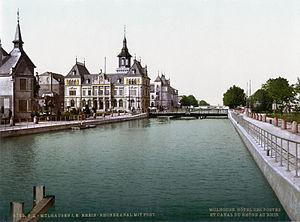
Mulhouse
L'histoire de Mulhouse commence au début du IXᵉ siècle, lorsque la deuxième ville d'Alsace fut mentionnée pour la première fois.
Le canal du Rhône au Rhin est un canal français qui relie la Saône, affluent navigable du Rhône, au Rhin, par la vallée du Doubs et son prolongement en Haute Alsace jusqu'à Niffer sur le Rhin, un autre prolongement rejoignant Strasbourg par la canalisation de l'Ill. Il est conçu comme un maillon nécessaire pour connecter les ports maritimes du nord de l'Europe avec ceux de la Méditerranée en créant une liaison fluviale Rotterdam-Marseille en passant par l'Allemagne. Pendant sa réalisation, le canal a changé plusieurs fois de nom et dans la période récente on parle de la « Liaison Rhin-Rhône » mais la dénomination « Canal du Rhône au Rhin » a prévalu pendant près de cent cinquante ans. La société le gérant fut parmi les premières cotées à la Bourse de Paris.